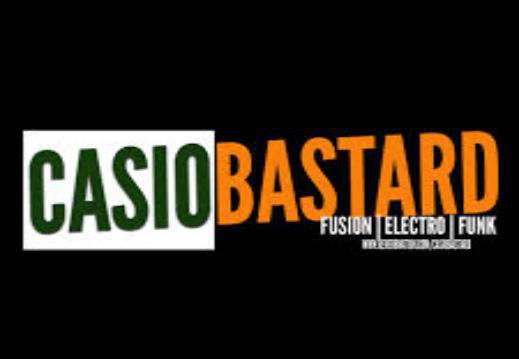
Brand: Casio
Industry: Clothes